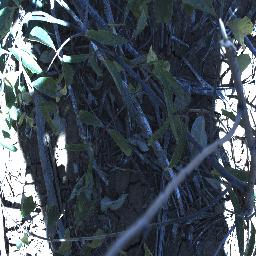
Label: rubber_vine